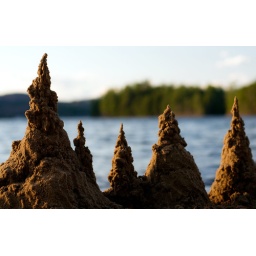
sightseeing in a sand tree forest